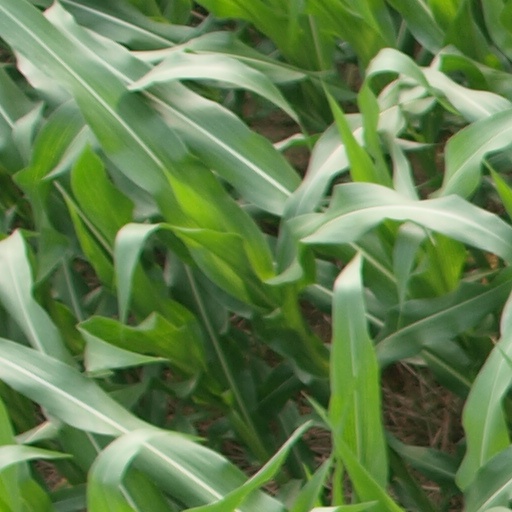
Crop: maize; corn